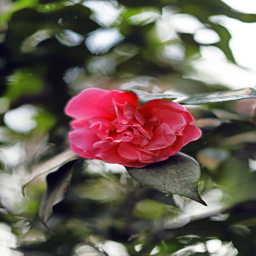
pink flower in the garden .